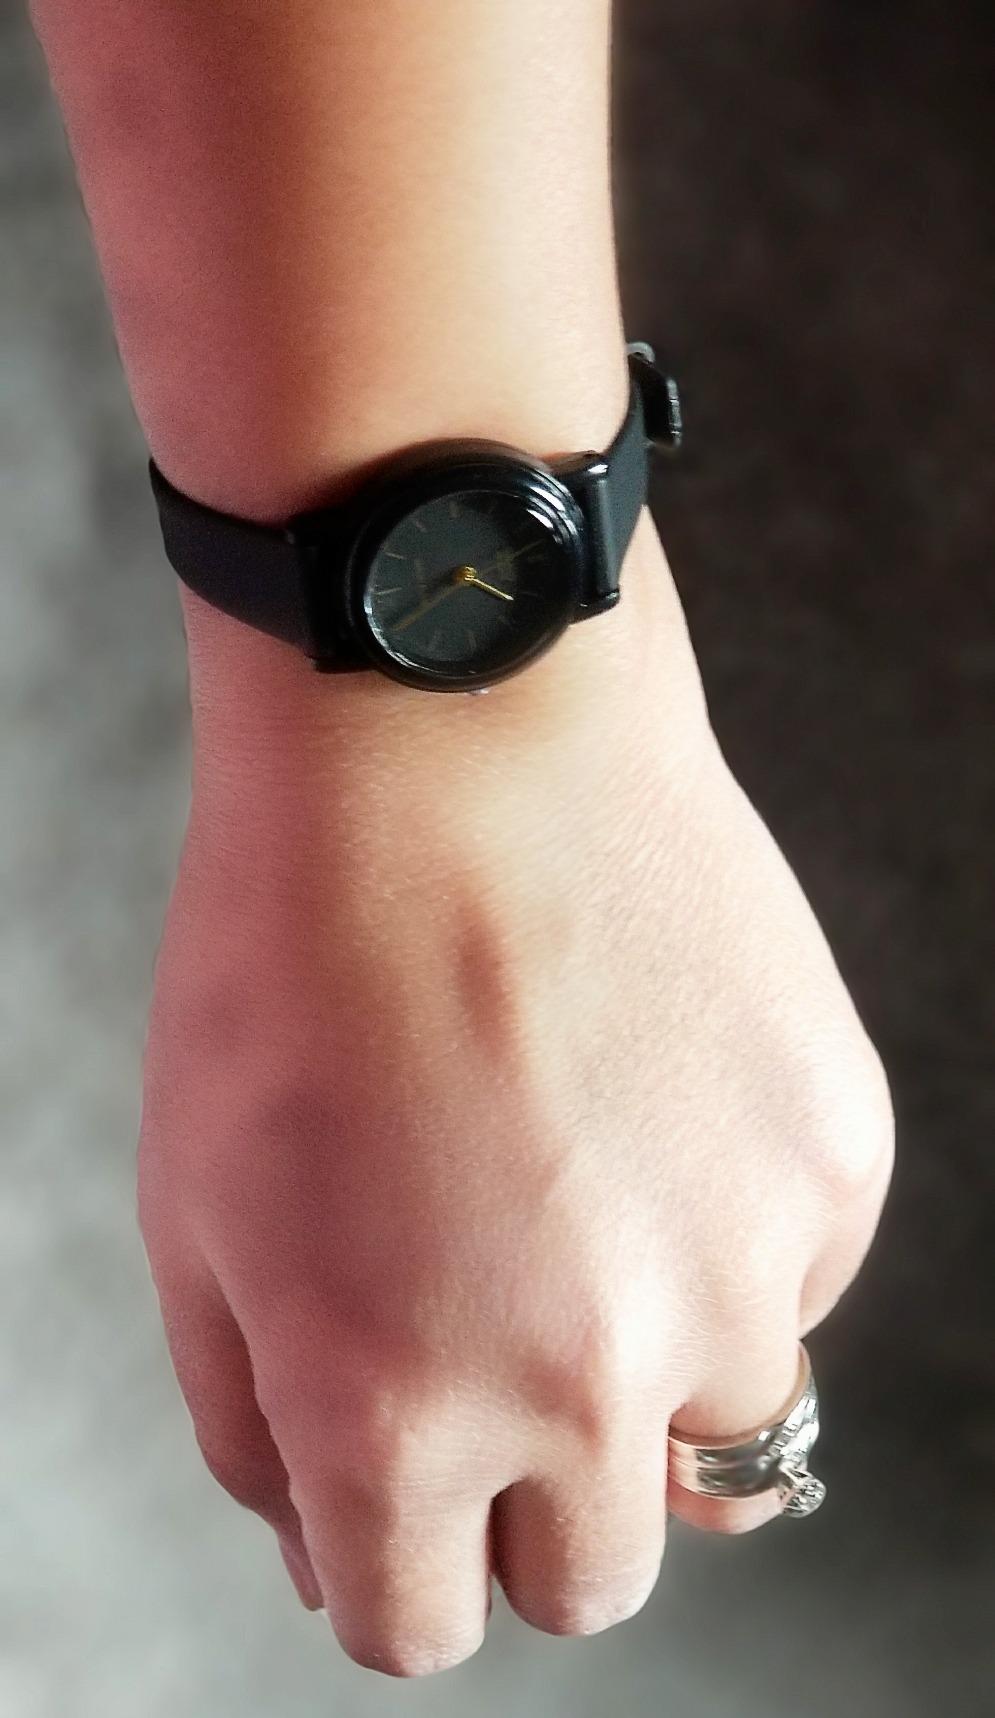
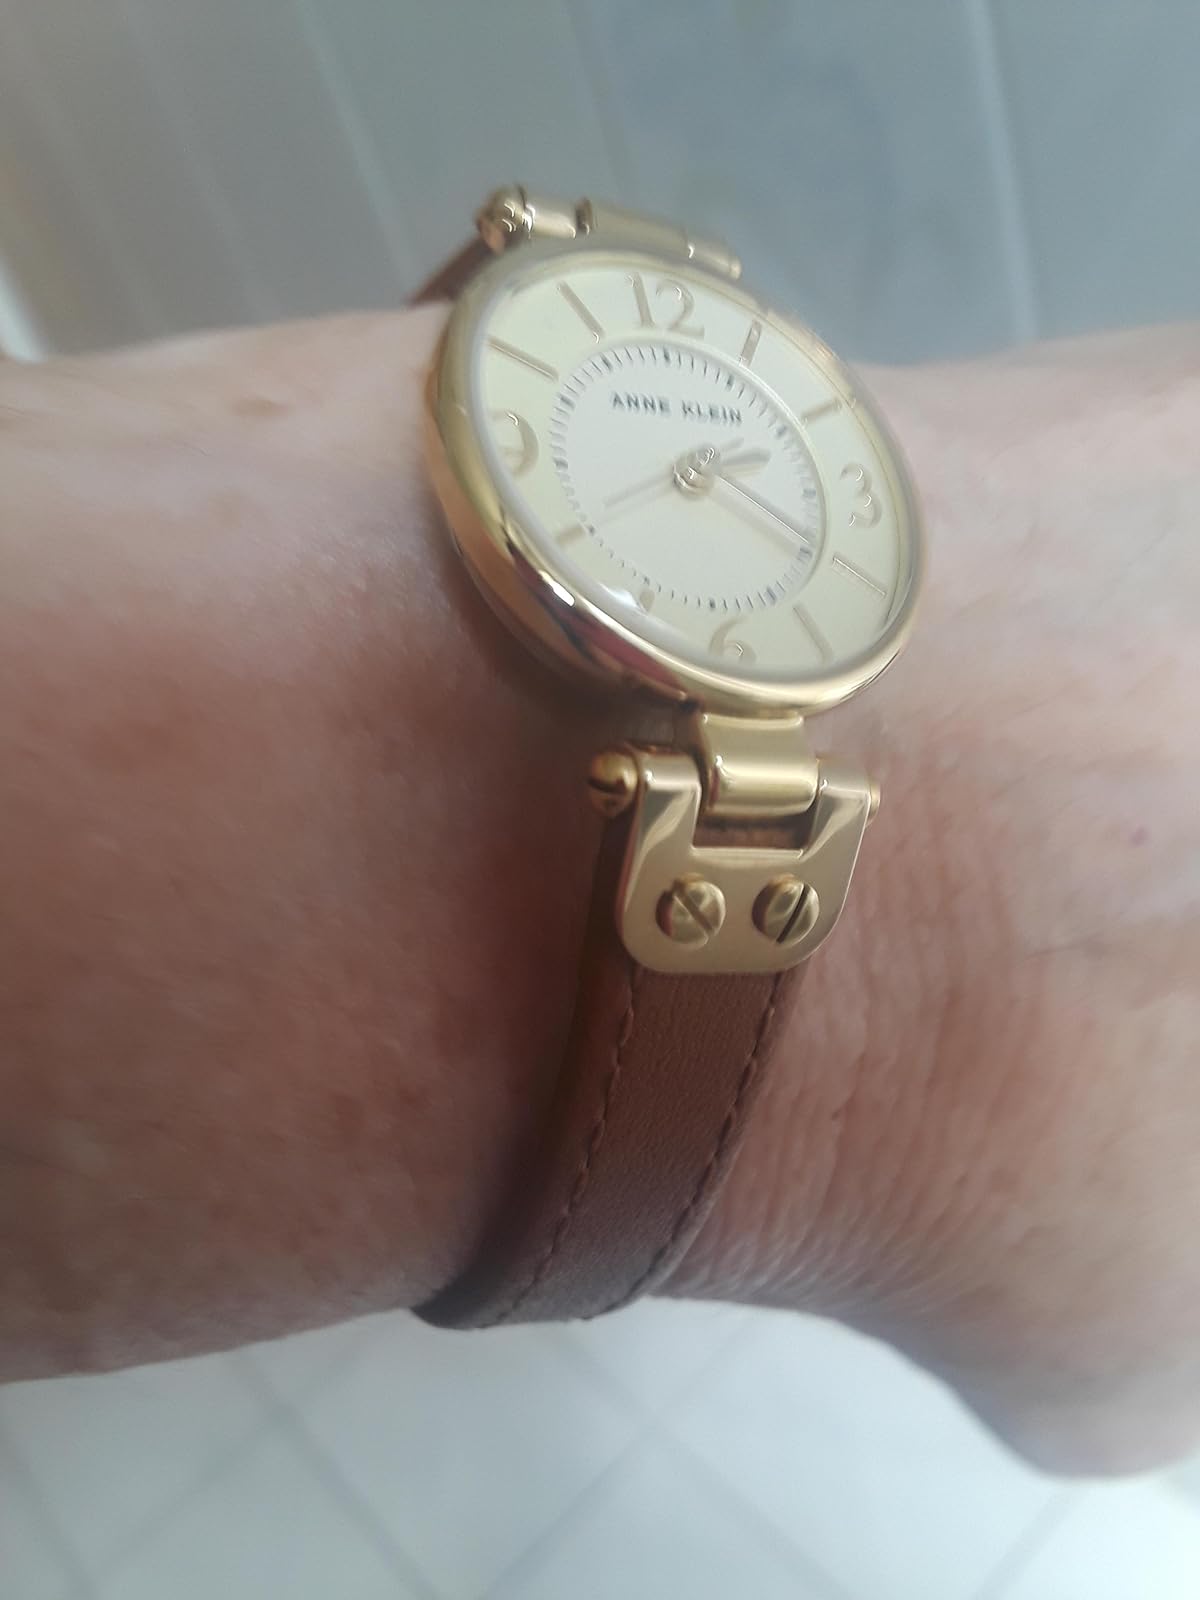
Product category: accessories_watch
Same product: no